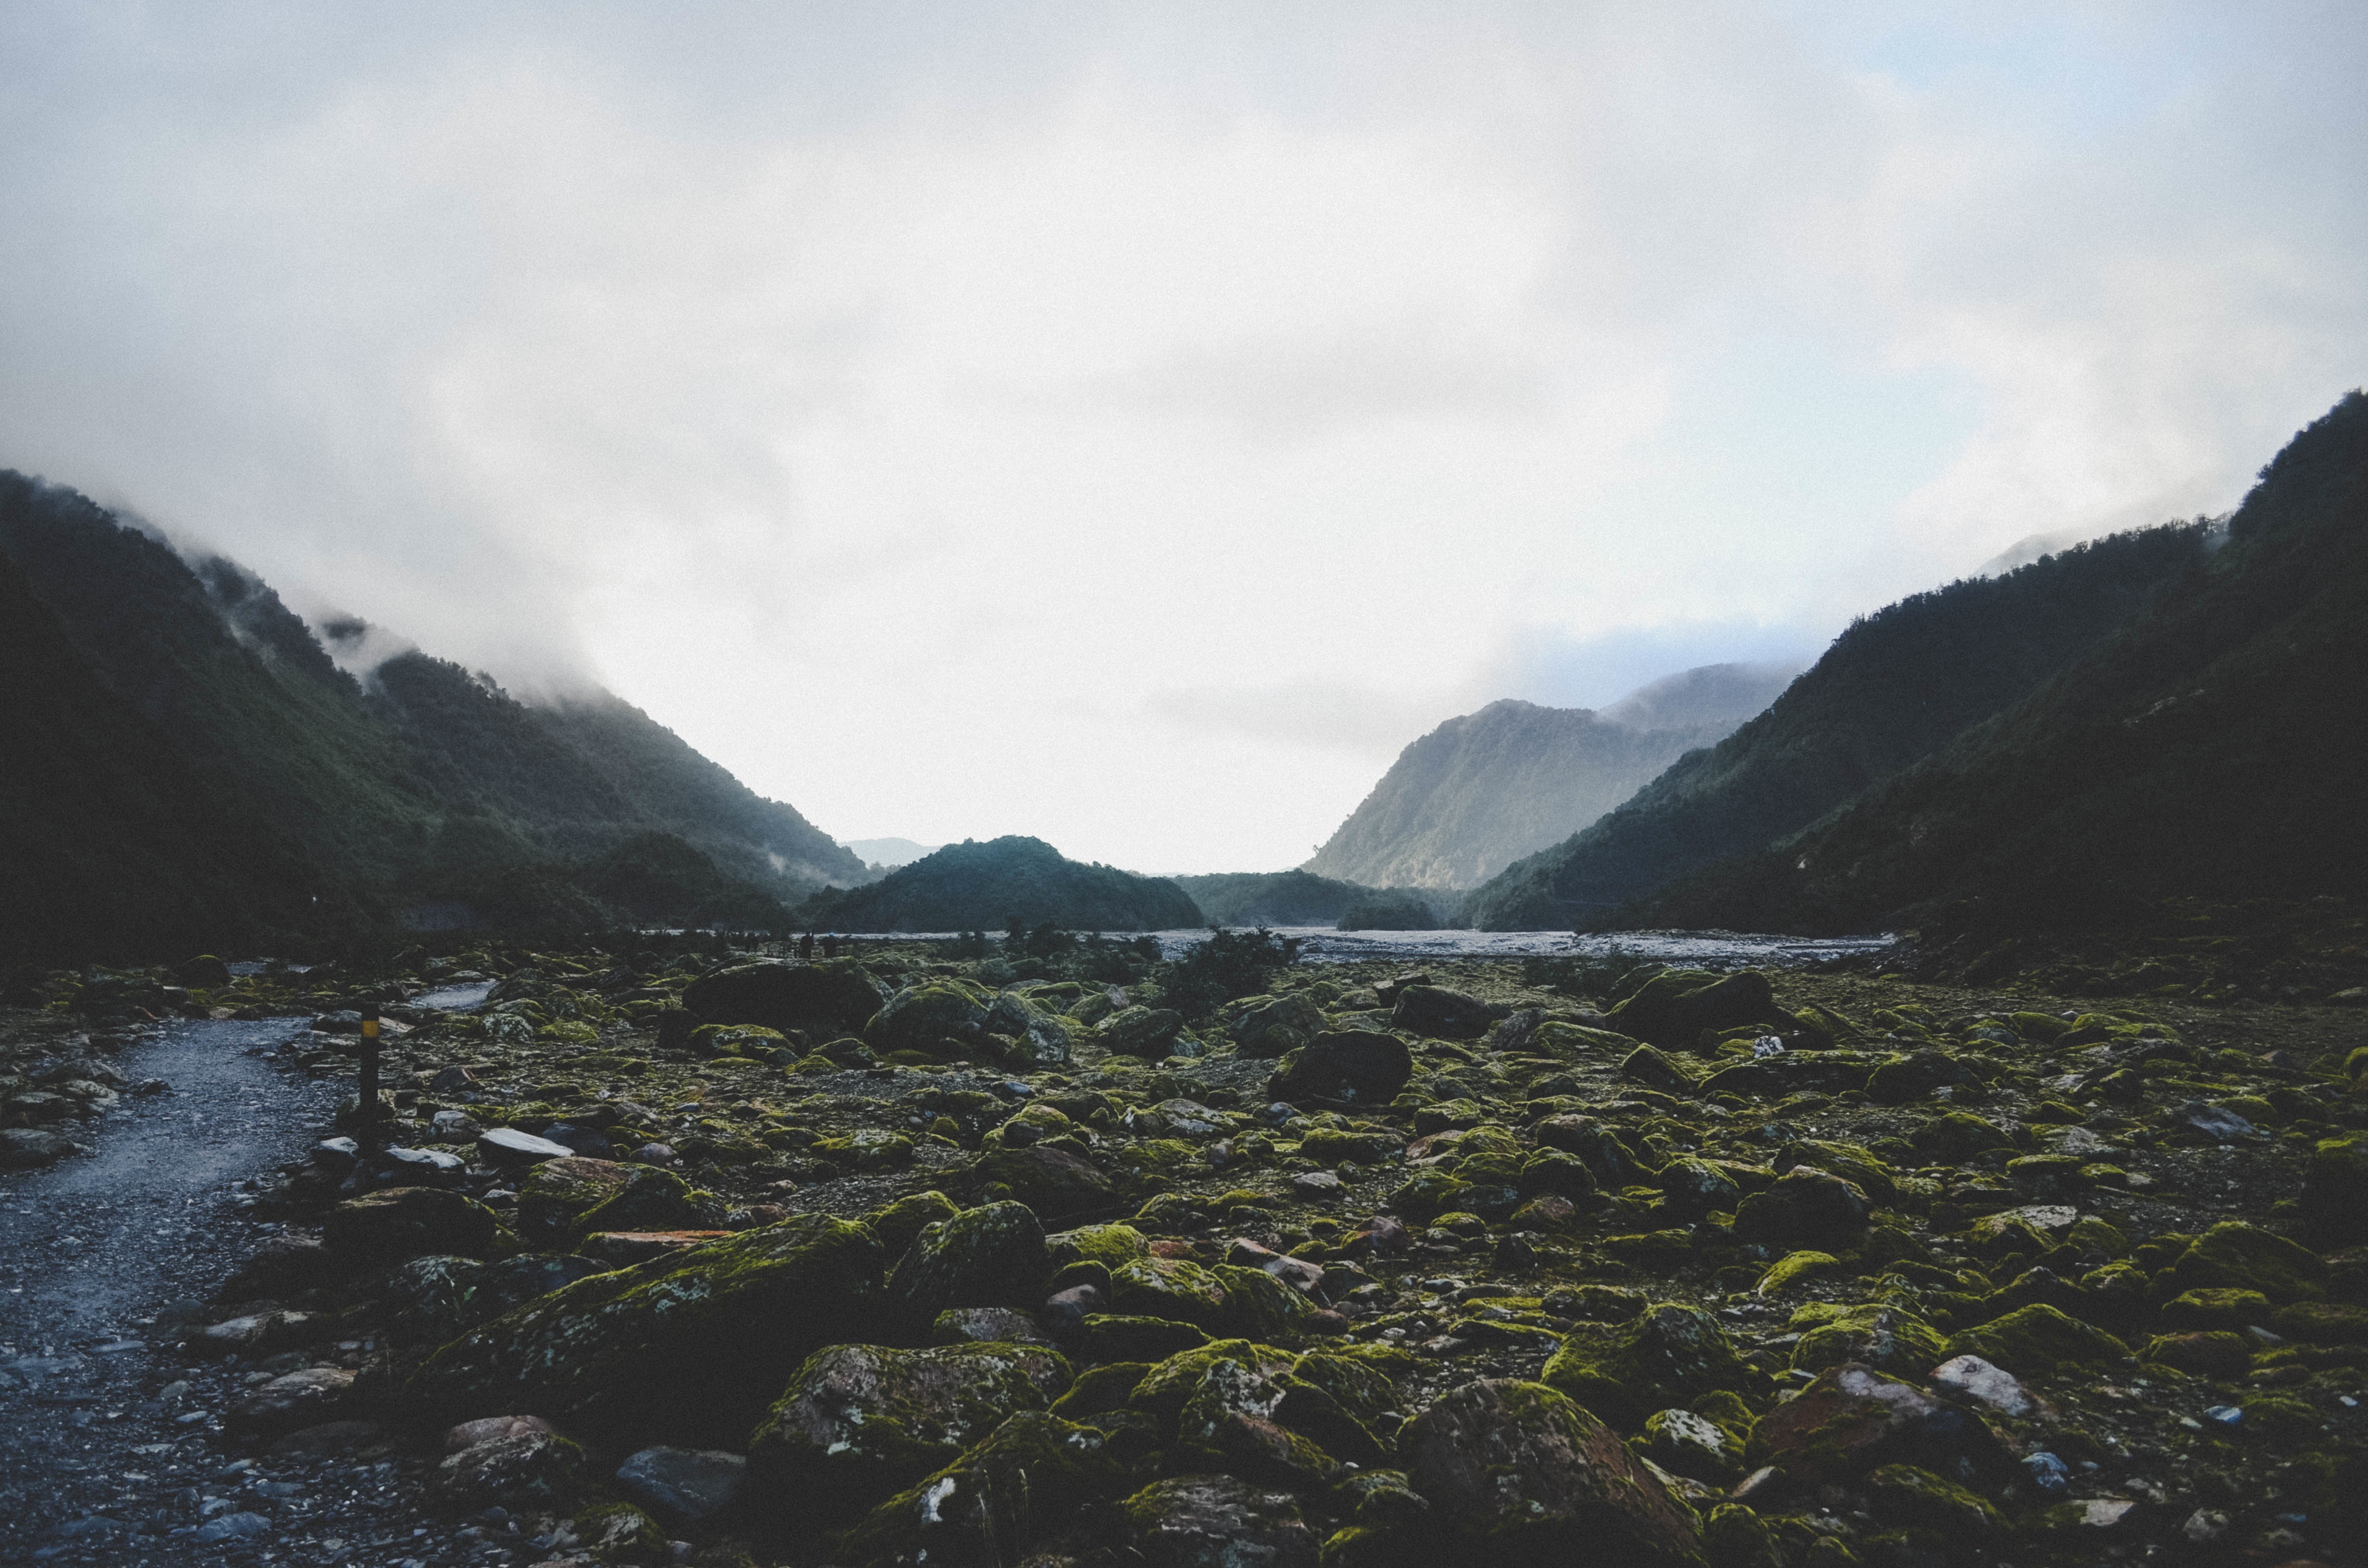
landscape, sea, coast, nature, wilderness, walking, mountain, cloud, hill, lake, adventure, valley, mountain range, fjord, highland, ridge, plateau, fell, loch, landform, mountain pass, geographical feature, atmospheric phenomenon, mountainous landforms, glacial landform